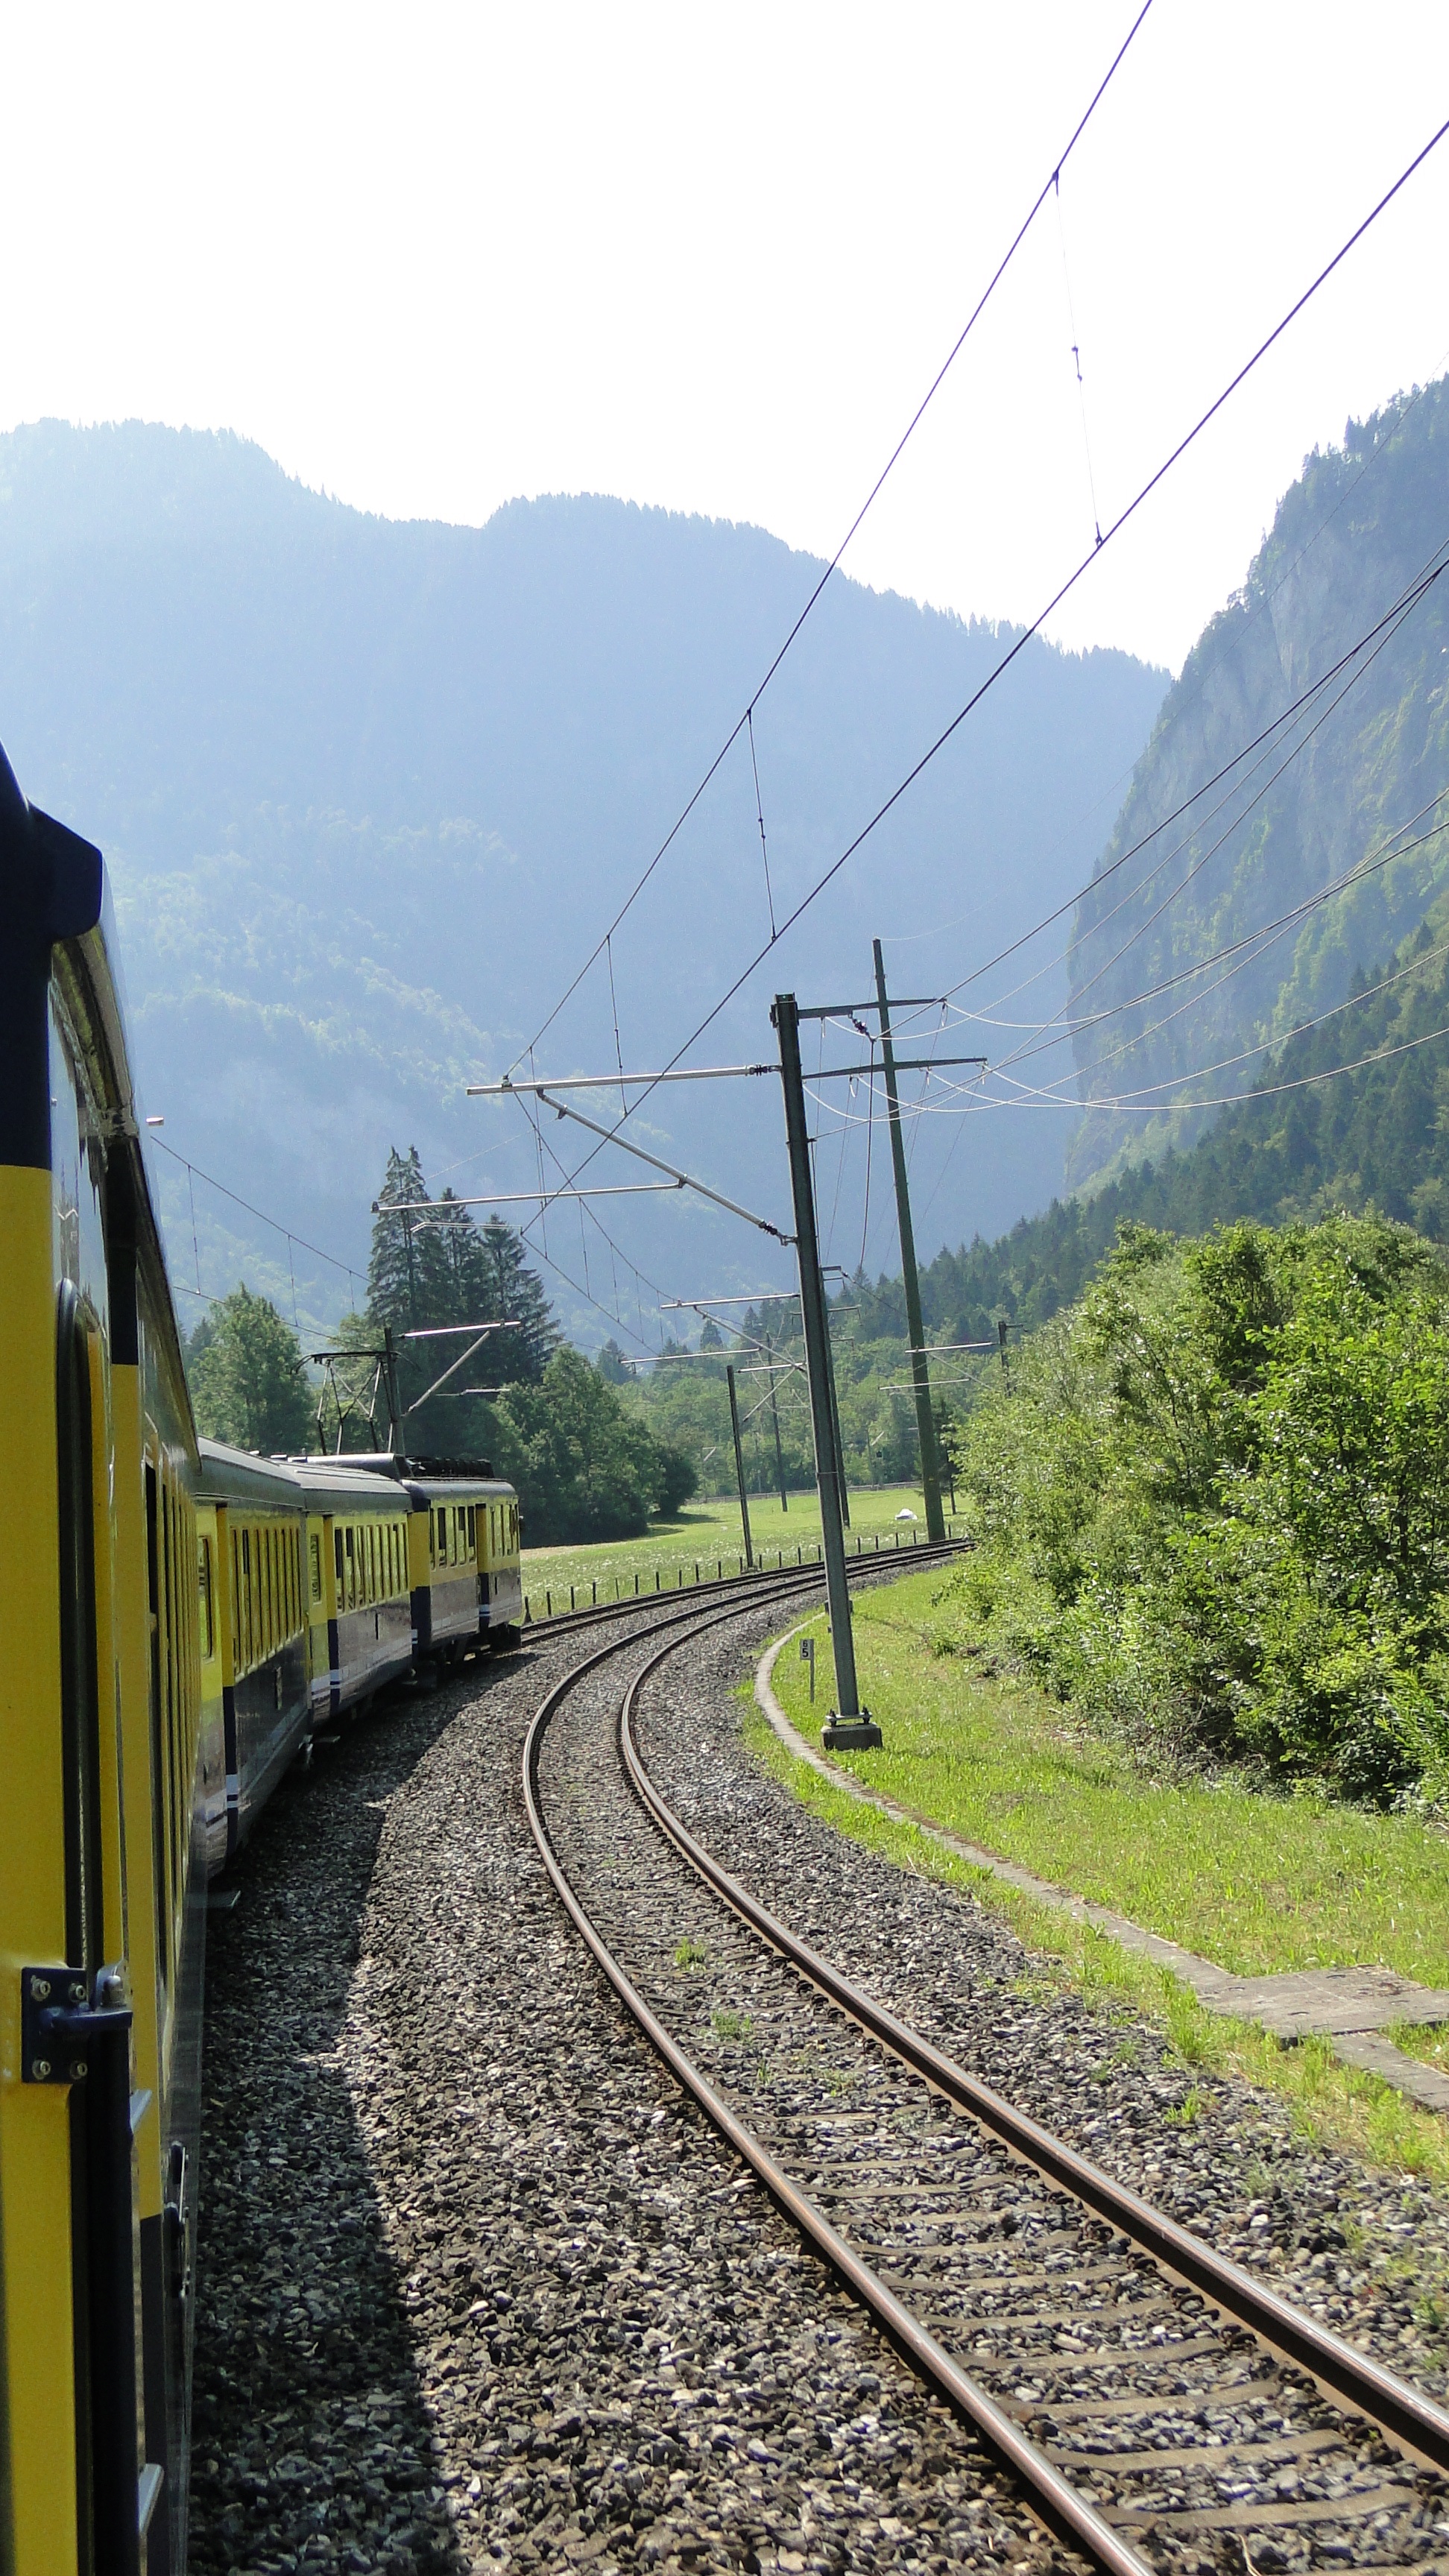
track, railway, train, travel, transportation, transport, europe, vehicle, alps, swiss, switzerland, rail transport, rolling stock